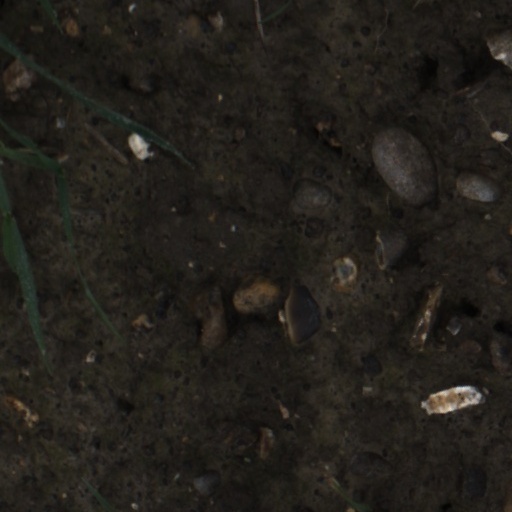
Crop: wheat